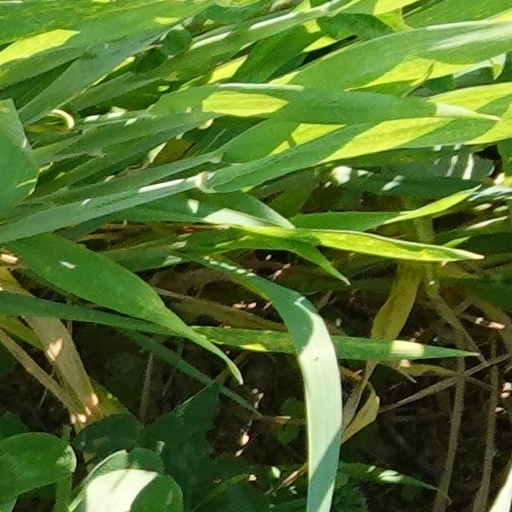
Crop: wheat